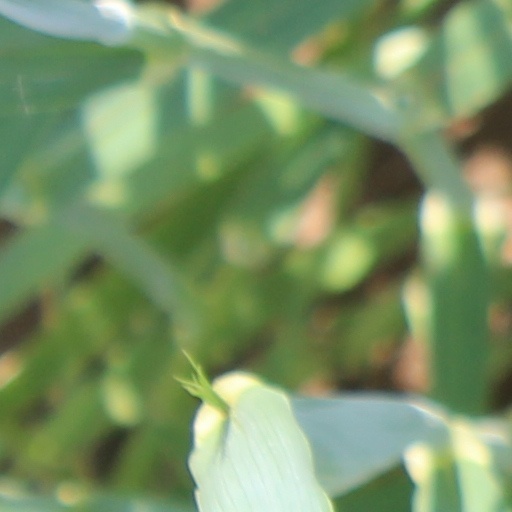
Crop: wheat